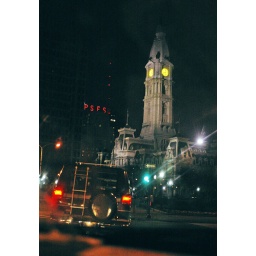
on the way, we got (so) lost and found the biggest sand castle in the WORLD